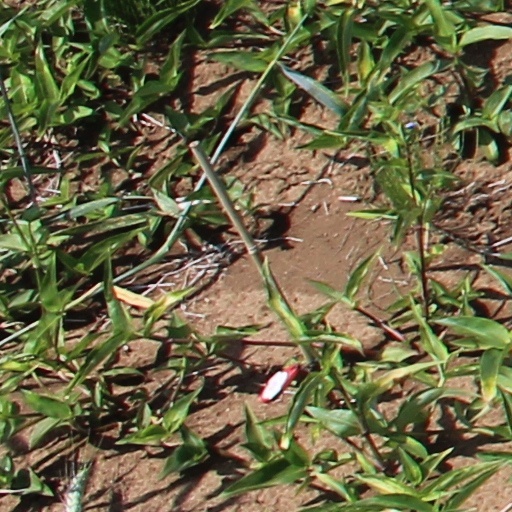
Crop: wheat